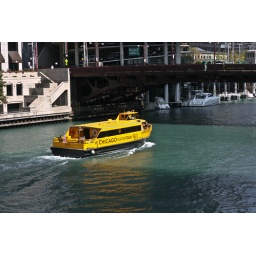
Travel like a fish above water